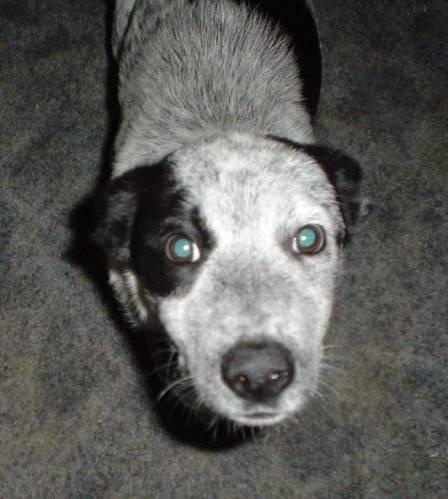
dog